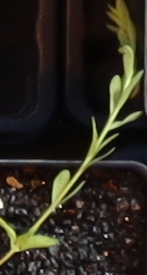
Label: Flax